Matt Senk

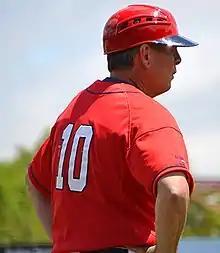
Senk in 2014

Matt Senk is an American college baseball coach who served as the head coach of the Stony Brook Seawolves. Senk held the head coaching position at Stony Brook from 1991 until his retirement in 2025. Under Senk, Stony Brook has won America East Conference baseball tournaments in 2004, 2008, 2010, 2012, 2015, and 2019, appearing in the NCAA tournament each of those seasons. In 2012, Stony Brook won the Coral Gables Regional and advanced to the Baton Rouge Regional to face LSU. After defeating LSU in a three-game series, the team moved on to the College World Series for the first time in program history. It was the first time that a school from the Northeast had reached the College World Series since 1986.